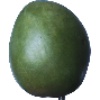
Label: Mango 1